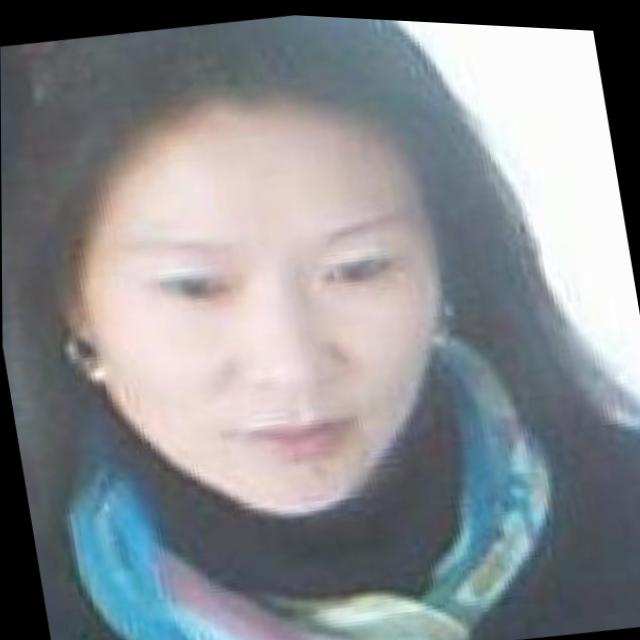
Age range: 21-44